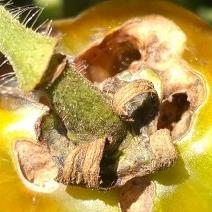
Crop: Tomato
Condition: helicoverpa-armigera-p